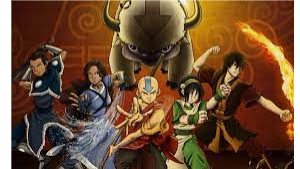
Portrait style: Cartoon Portrait